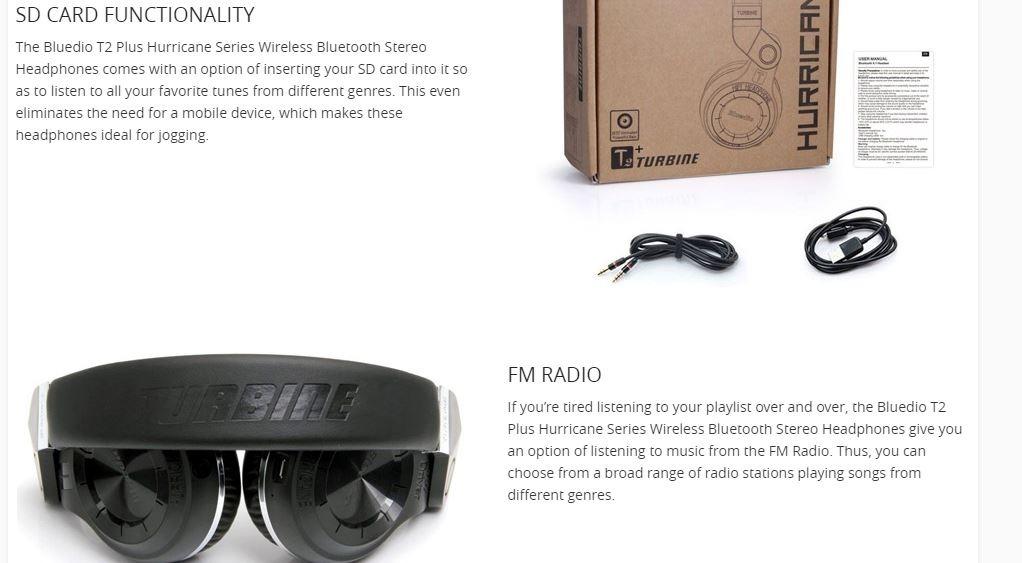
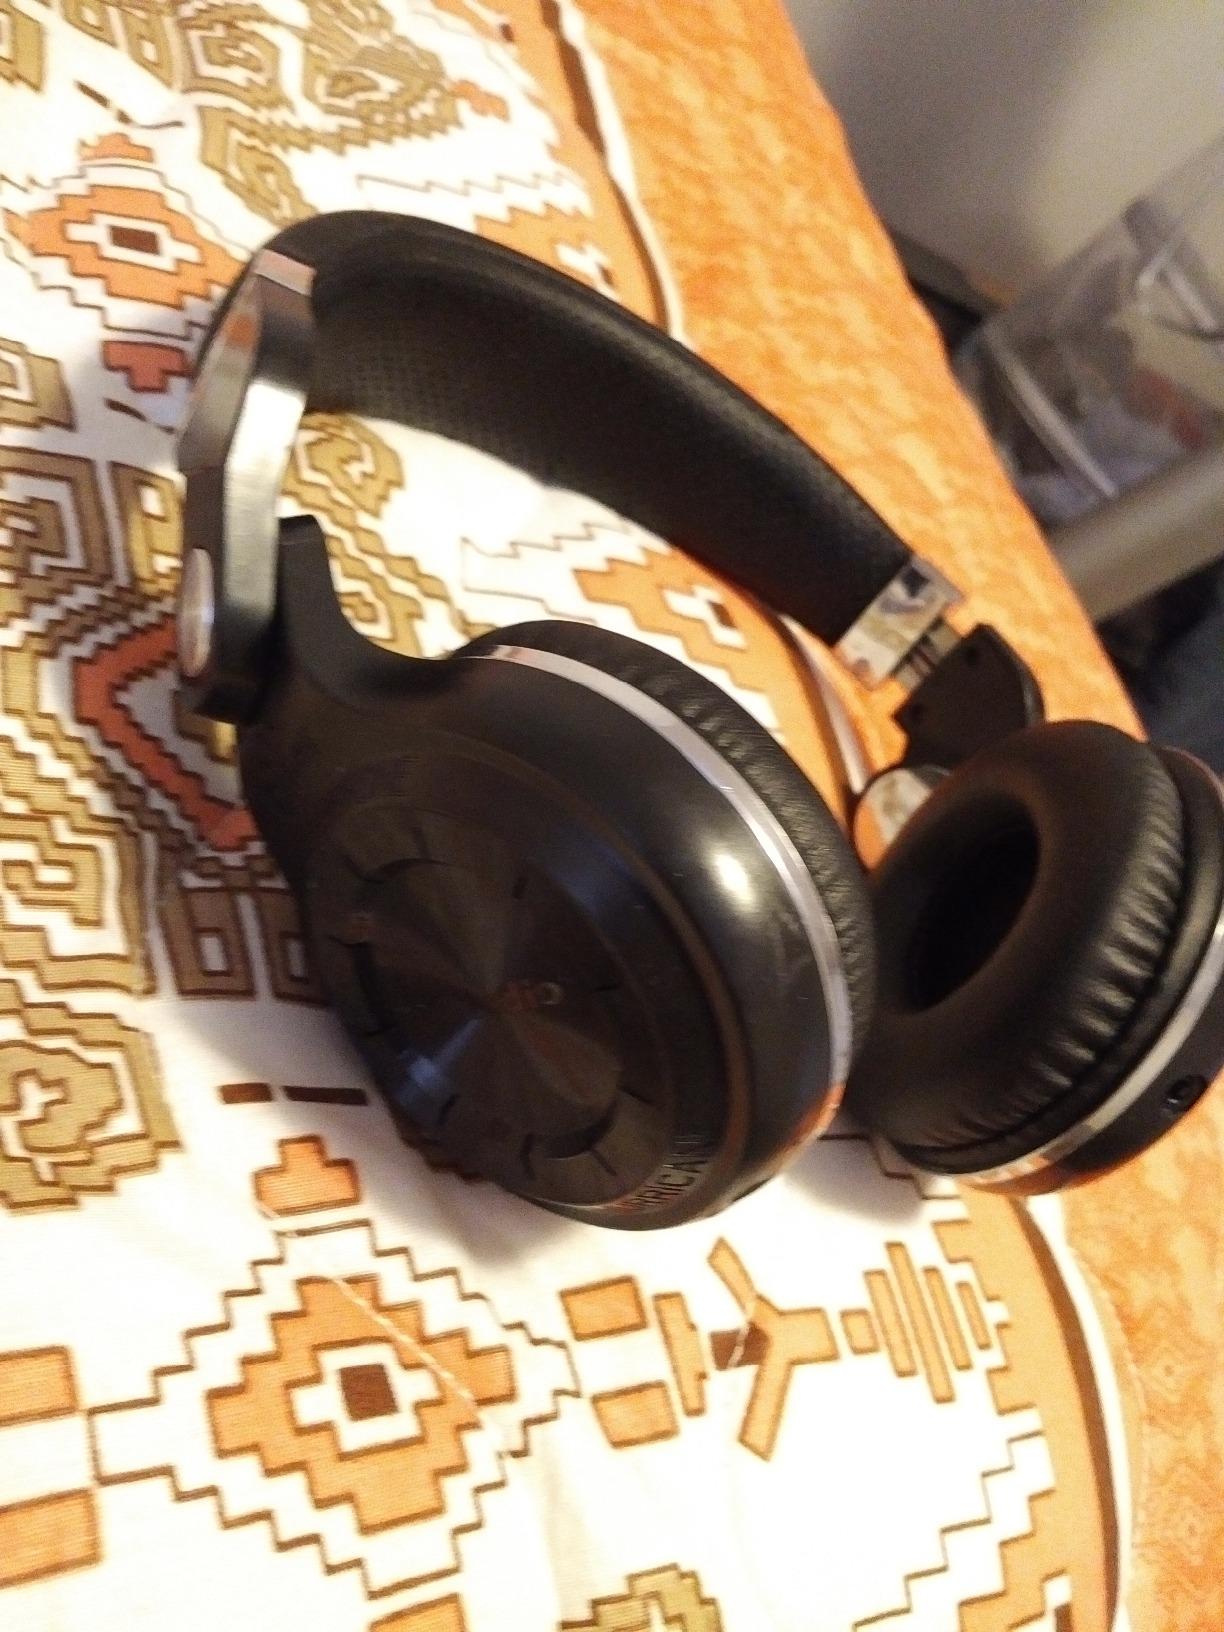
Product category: headphones
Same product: yes